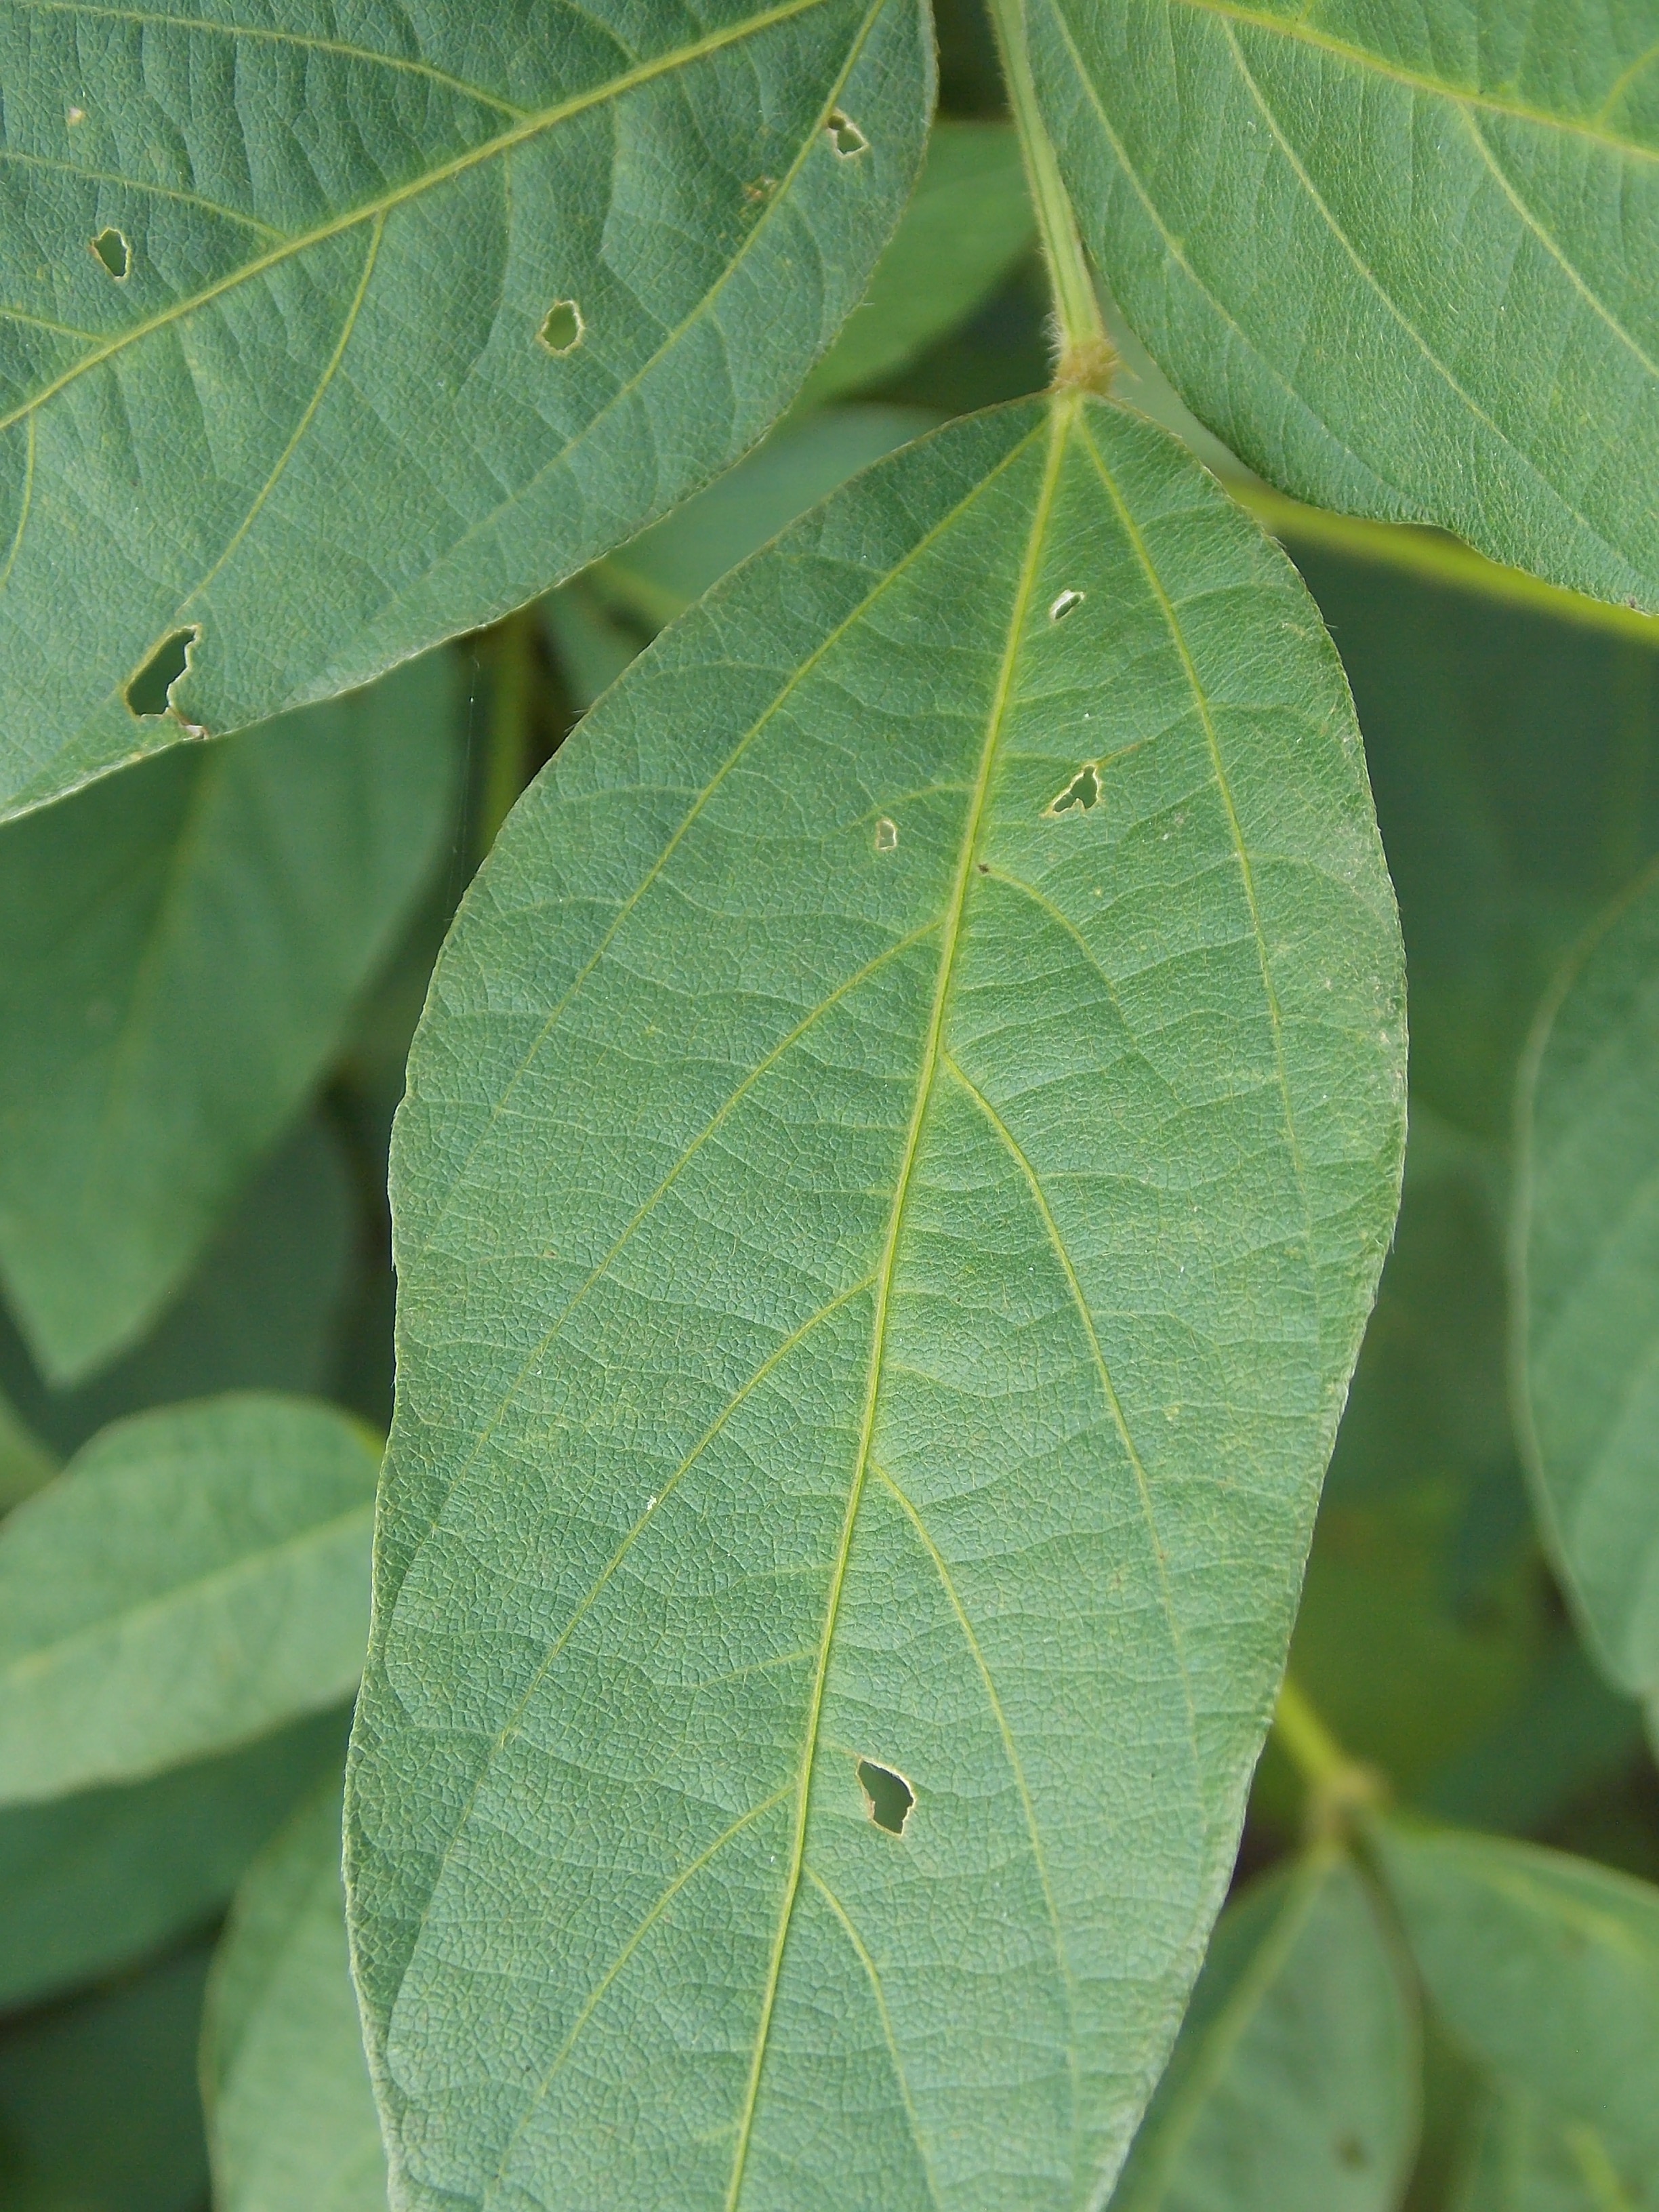
Label: Healthy